Nishi Kasamatsu Station

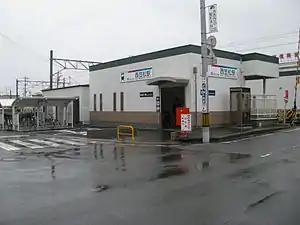
Nishi Kasamatsu Station in April 2009

is a railway station located in the town of Kasamatsu, Hashima District, Gifu Prefecture, Japan, operated by the private railway operator Meitetsu.